Pyroclastic flow

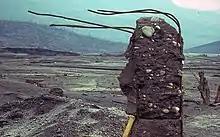
Building remnant in Francisco Leon destroyed by pyroclastic surges and flows during eruption of El Chichon volcano in Mexico in 1982. Reinforcement rods in the concrete were bent in the direction of the flow.

The word "pyroclast" is derived from the Greek ("pýr"), meaning "fire", and ("klastós"), meaning "broken in pieces". A name for pyroclastic flows that glow red in the dark is (French, "burning cloud"); this was notably used to describe the disastrous 1902 eruption of Mount Pelée on Martinique, a French island in the Caribbean.